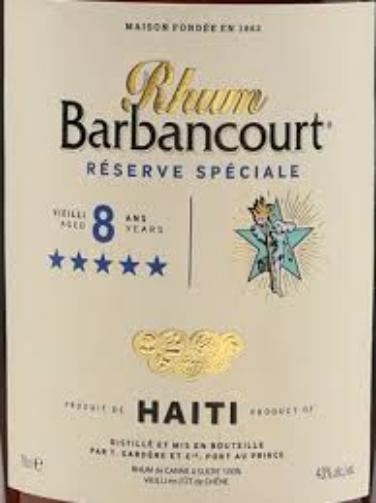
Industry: Food